Leesville, Texas

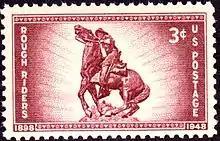
Roosevelt's 1898 horse, depicted above, is claimed to have been from the El Capote Ranch.

Virginia-born Michael Erskine (1794–1862) acquired the property from de la Baume's estate in 1840 and raised cattle there. The Erskine family hosted several eminent visitors, including William Bollaert of the British Royal Geographical Society (1840), Ferdinand von Roemer (1845–1847), and Frederick Law Olmsted (1857).